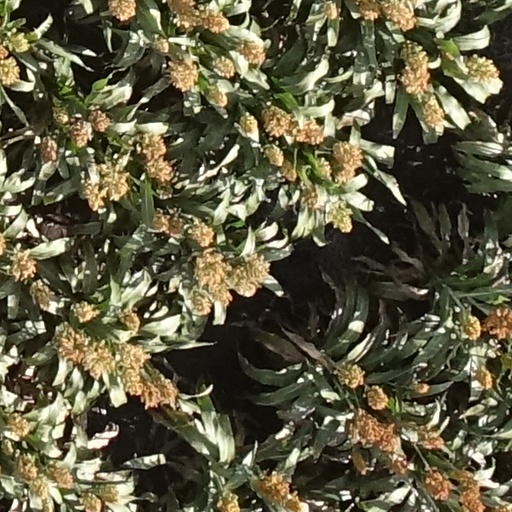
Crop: sorghum